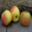
Label: apple